Bathymetry

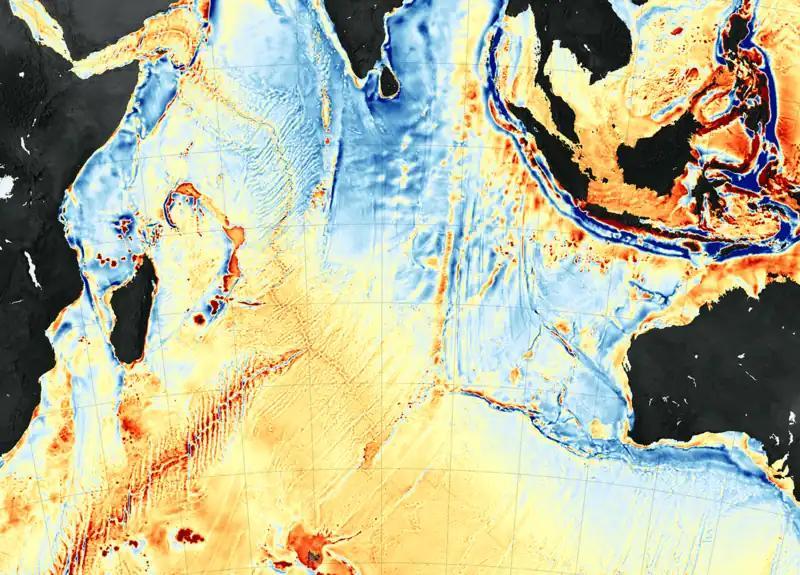
A seafloor map captured by NASA

Bathymetry is the study of underwater depth of ocean floors ("seabed topography"), river floors, or lake floors. In other words, bathymetry is the underwater equivalent to hypsometry or topography. The first recorded evidence of water depth measurements are from Ancient Egypt over 3000 years ago. Bathymetry has various uses including the production of bathymetric charts to guide vessels and identify underwater hazards, the study of marine life near the floor of water bodies, coastline analysis and ocean dynamics, including predicting currents and tides.